Marcel Engelhardt

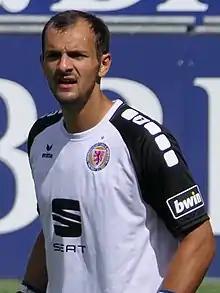
Engelhardt with Eintracht Braunschweig in 2018

Marcel Engelhardt (born 5 April 1993) is a German professional footballer who plays as a goalkeeper for Bundesliga club Holstein Kiel.